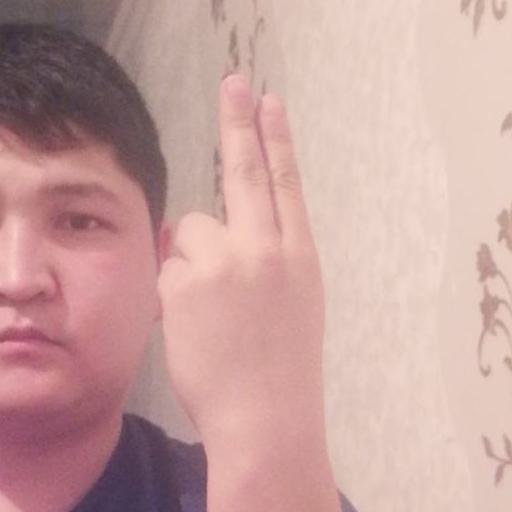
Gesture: two_up_inverted